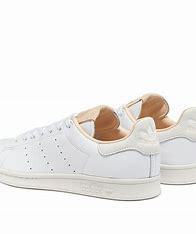
Brand: adidas
Model: originals Adidas Originals Stan Smith